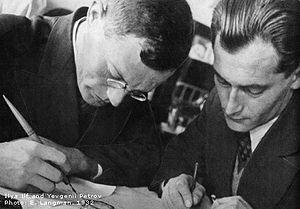
La littérature en langue russe proprement dite naît au cours du XVIIᵉ siècle, tout d'abord avec la poésie et le théâtre, mais très tôt naît une très riche tradition romanesque.
Ilia Ilf et Evguéni Pétrov sont deux auteurs satiriques soviétiques ayant écrit « à quatre mains » et publié sous l'appellation collective de Ilf et Pétrov.